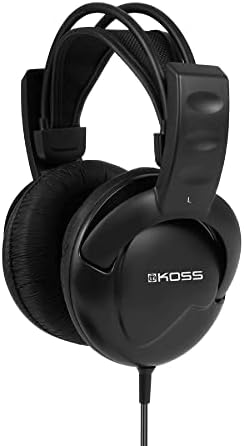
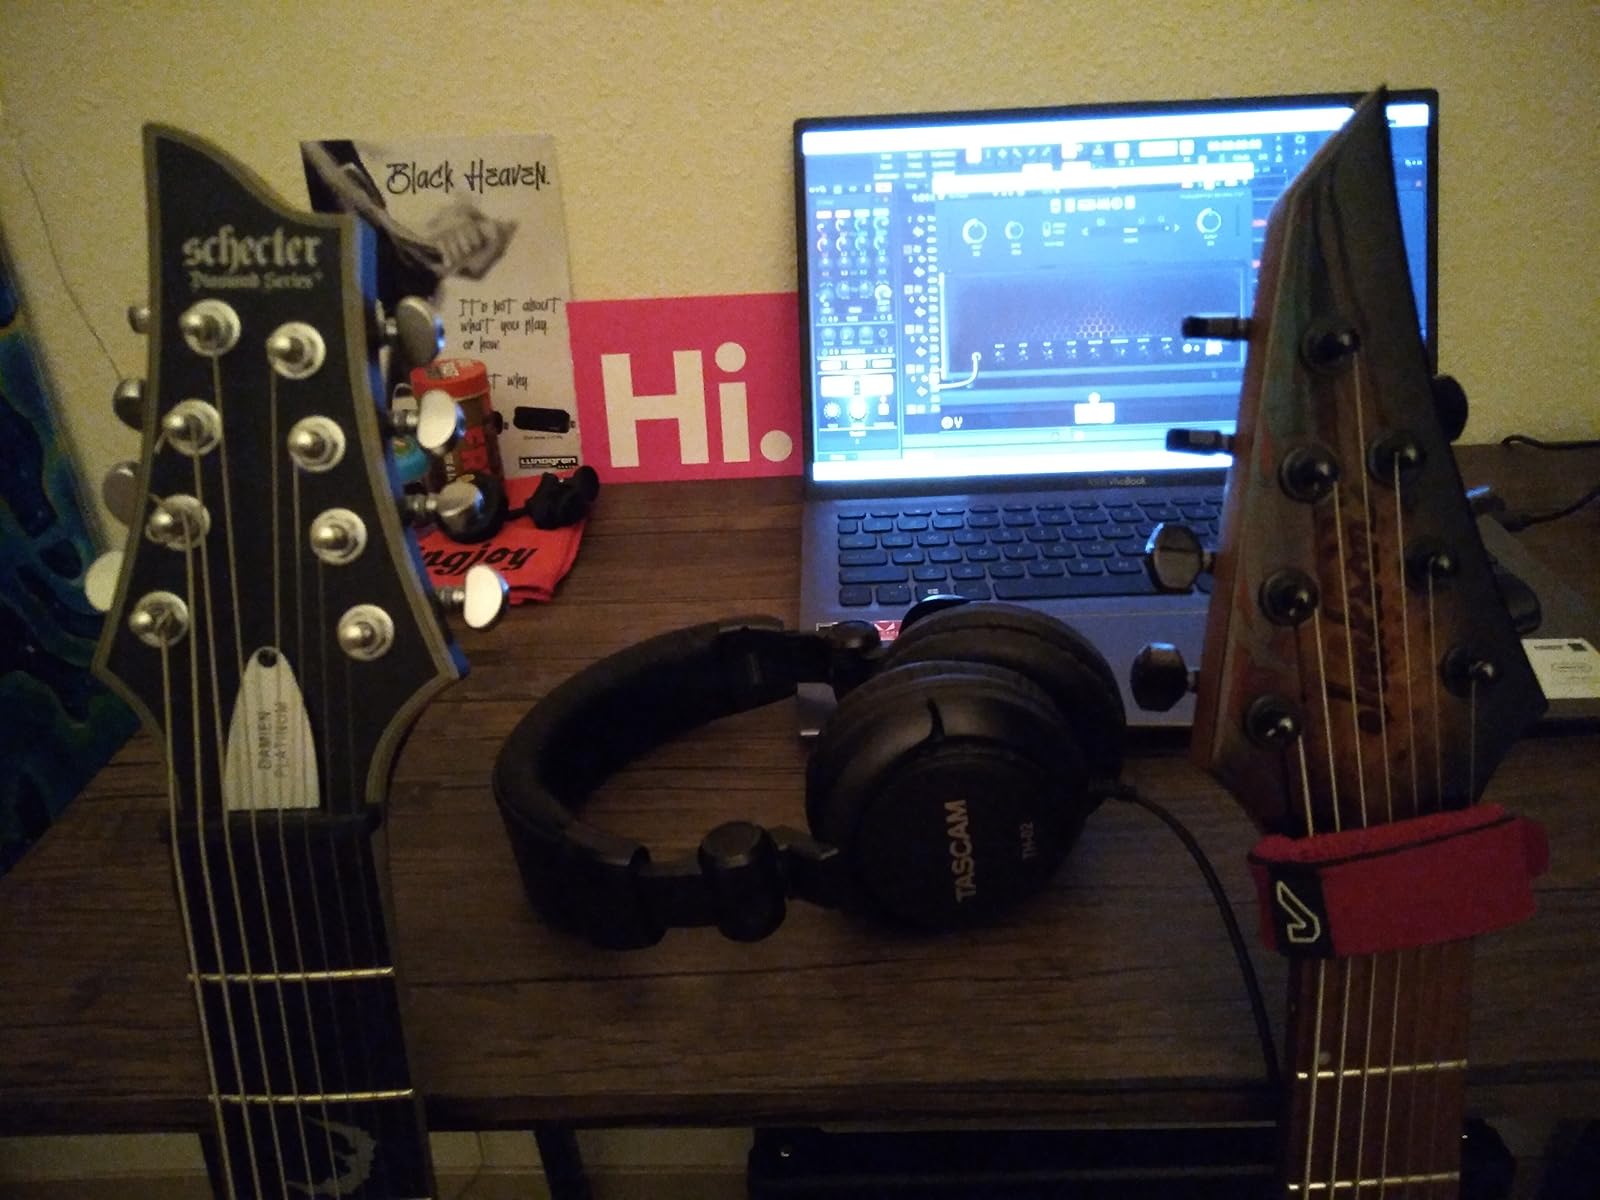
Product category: headphones
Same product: no